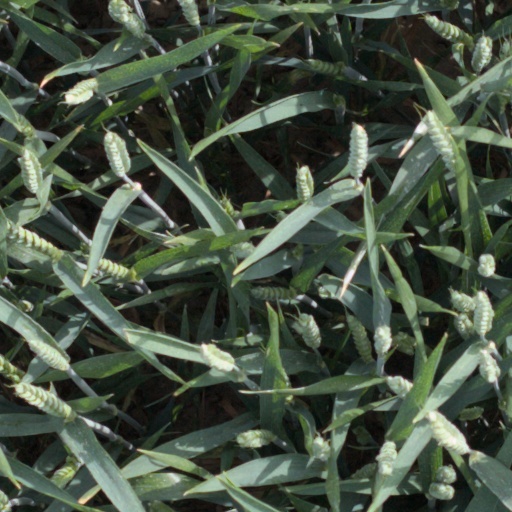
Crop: wheat